Unisex clothing

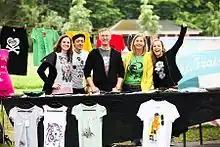
People wearing T-shirts, which are considered unisex in modern culture.

Today, a common mode of unisex clothing may be an outfit made up of shirt, pants, or both, as these articles are considered appropriate for either gender in western society. Both men and women wear shirt and pants on regular basis in the western world and it has become quite a fashion favourite despite feminine style clothing maintaining a secure place in female fashion.